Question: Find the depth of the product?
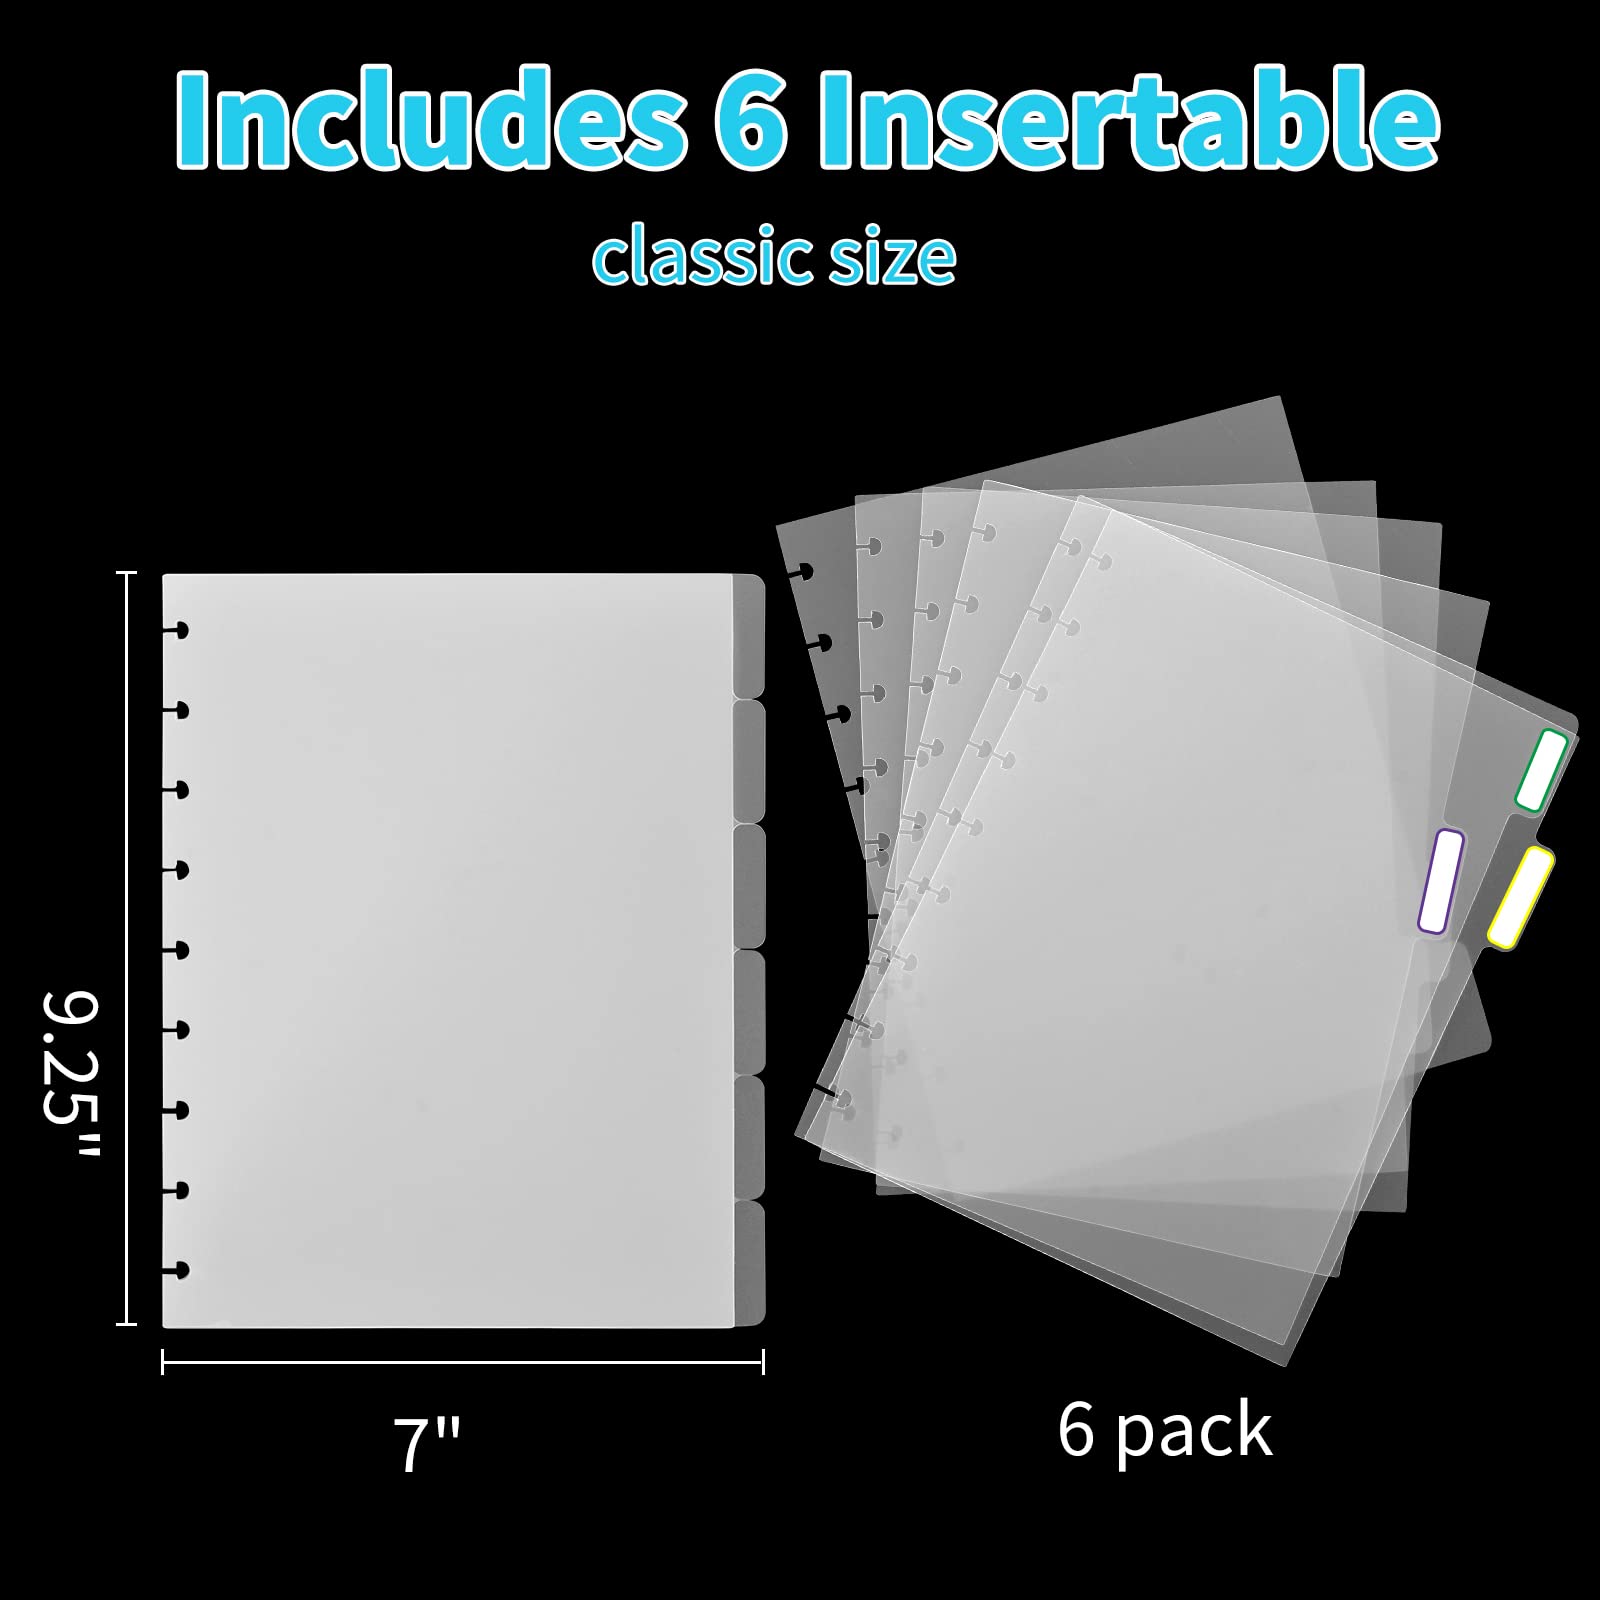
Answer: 9.25 inch